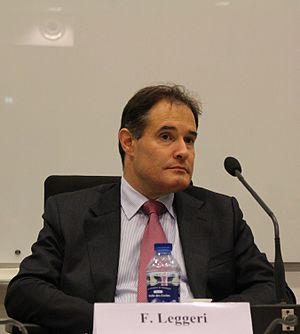
Fabrice Leggeri, Directeur exécutif de l'agence européenne Frontex, aux journées Eurotémis 2015 à Sciences Po Bordeaux.
L’agence européenne pour la gestion de la coopération opérationnelle aux frontières extérieures des États membres de l'Union européenne, surnommée Frontex, est une agence de l'Union européenne ayant existé entre 2004 et 2016, date à laquelle elle a été remplacée par l'Agence européenne de garde-frontières et de garde-côtes.